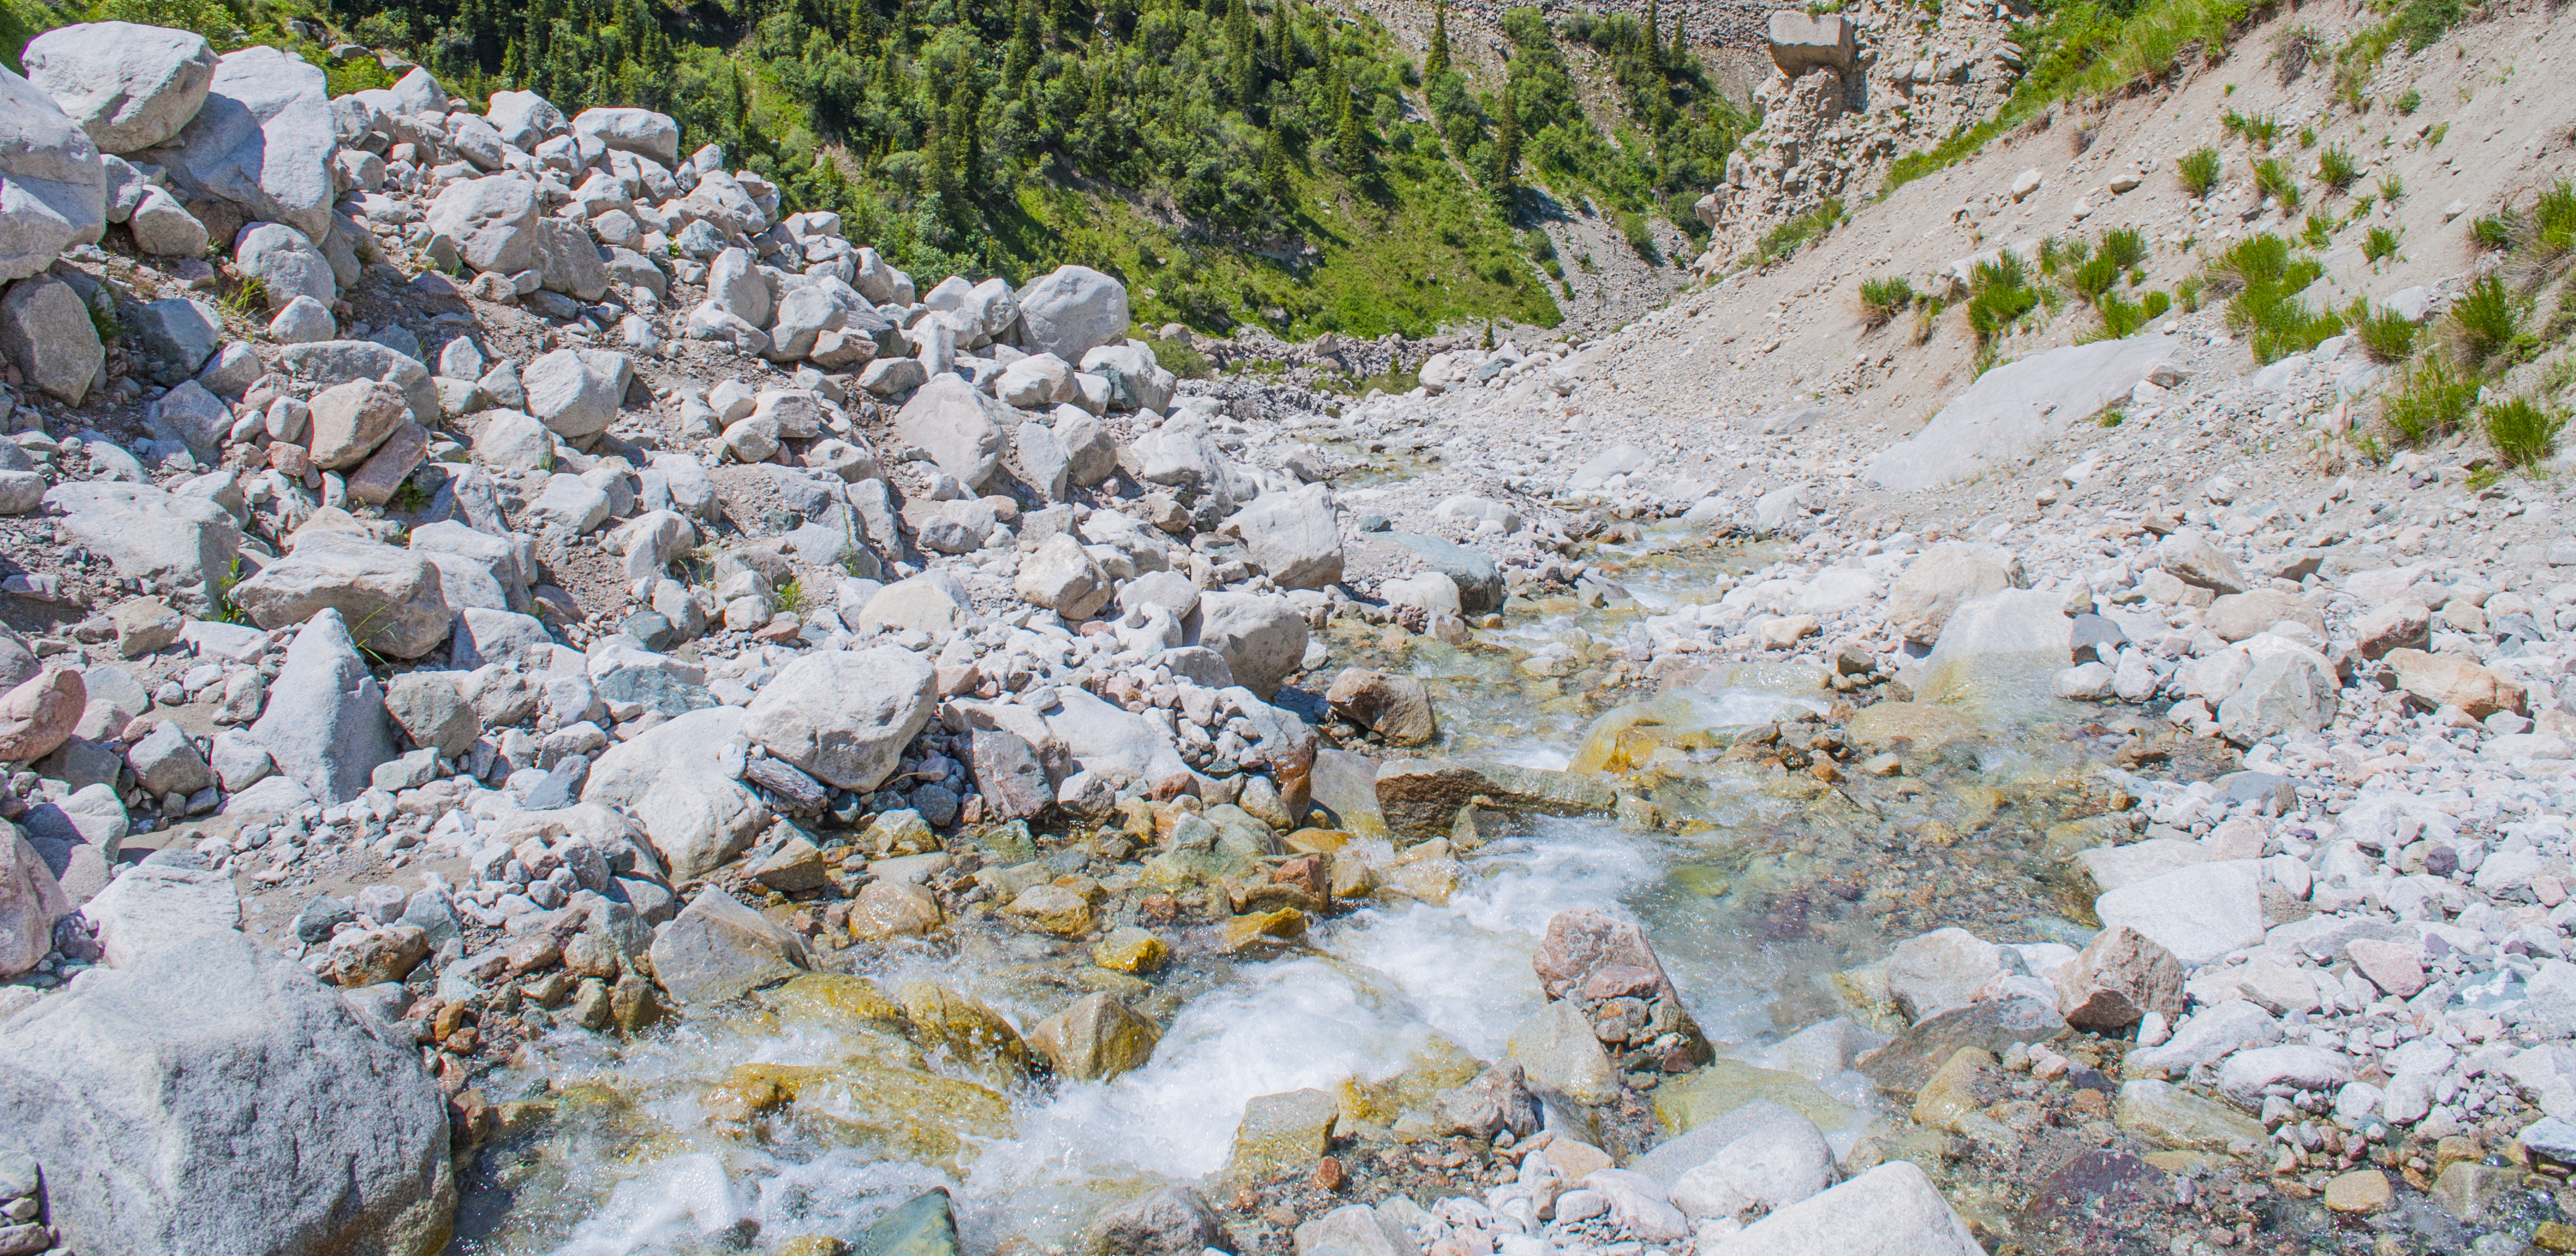
mountains, kyrgyzstan, rock, geological phenomenon, geology, mountain, bedrock, rubble, outcrop